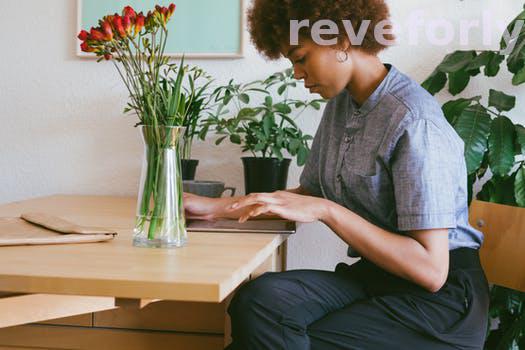
Label: Watermark